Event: Hurricane Matthew
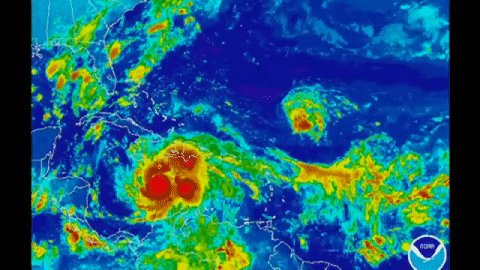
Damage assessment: damage